Mark Reynolds (baseball)

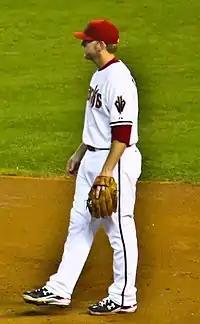
Reynolds playing for the Arizona Diamondbacks in 2010

On August 10, 2009, Reynolds was named the NL Player of the Week for the week ending August 9, beating out teammate Ryan Roberts (who finished second) in voting for the honor. Reynolds finished the week hitting .448 with 6 home runs, 32 total bases, 10 RBIs, 1 stolen base, a .515 on-base percentage, and a slugging percentage of 1.103. This was Reynolds's second NL Player of the Week award (the other being earlier this season for the week ending June 14). As tradition with the Player of the Week award, Reynolds received two wrist watches (one for each week), one of which he gave to his father, and the other of which he gave to his grandfather.